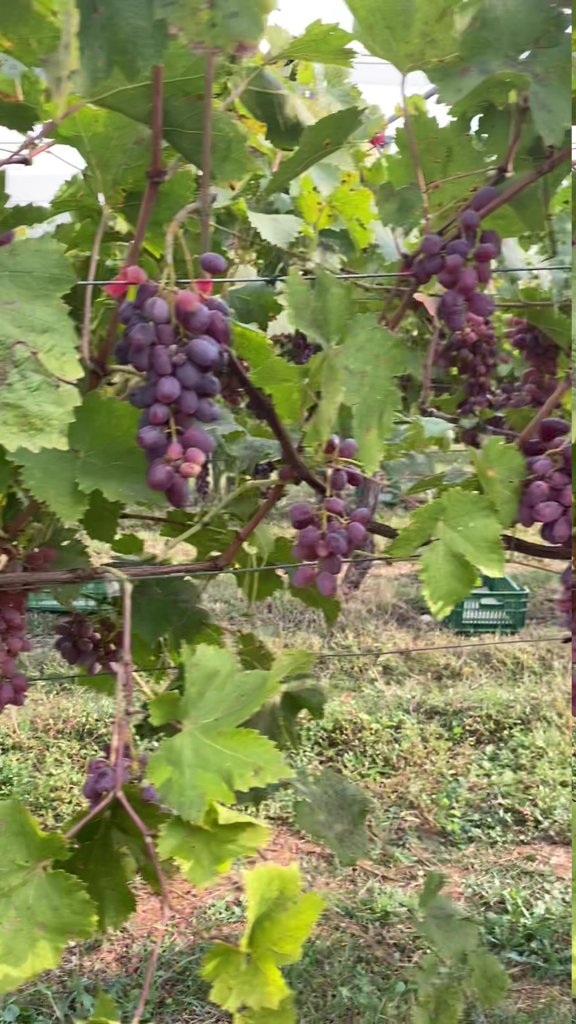
Berries visible: 90
Grape clusters: 7